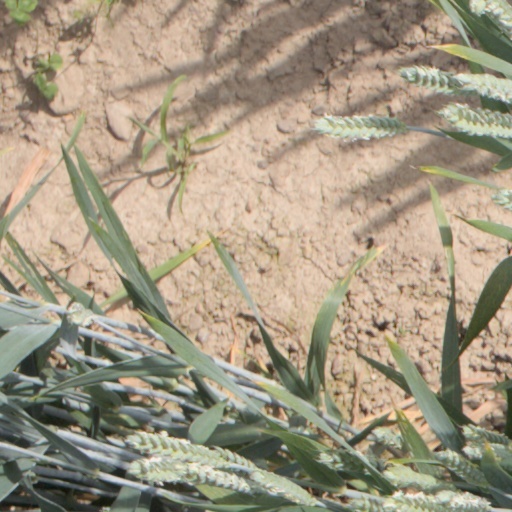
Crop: wheat